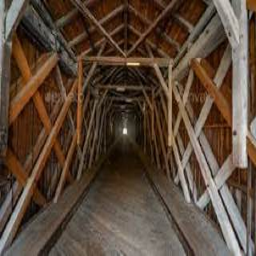
Old Rhine Bridge